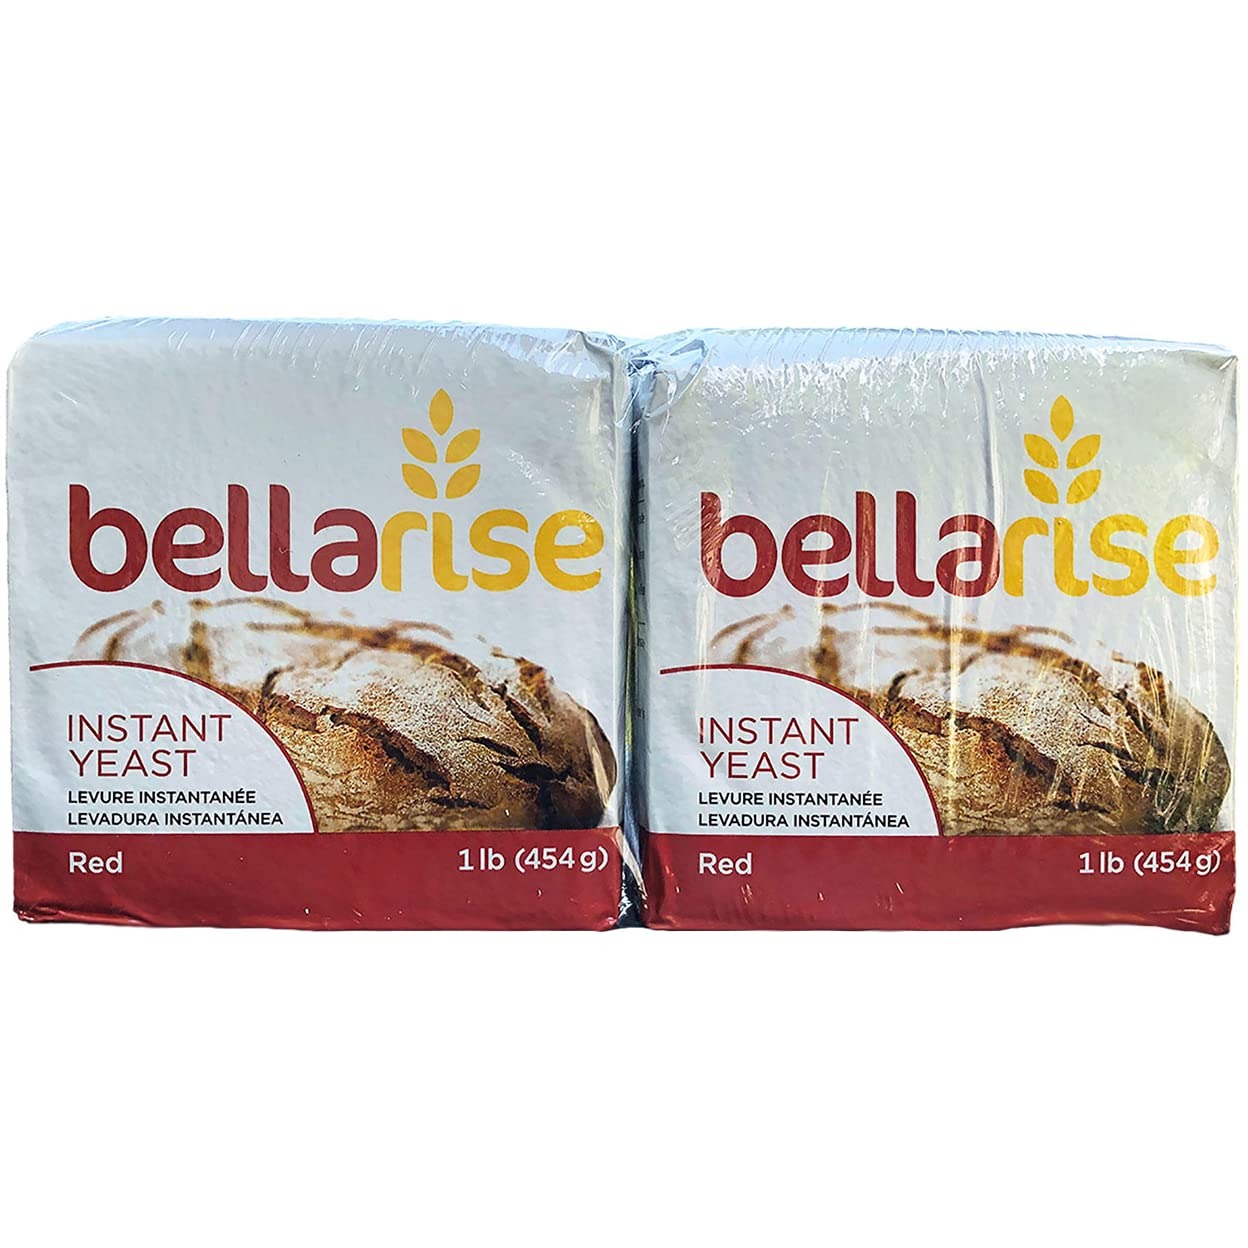
Item Name: Instant Dry Yeast - 1lb Superior Bread Yeast for Artisan Bread, Bagels, Pizza Crusts, Pretzels, Sweet Dough (2 Pack Red)
Bullet Point 1: RISE TO A HIGHER STANDARD - Bellarise RED Instant Dry Yeast - Nurtured and grown in sweet pure cane and beet molasses, our yeast products are meticulously selected strains of Saccharomyces Cerevisae (yeast), which are processed in state of the art sterile facilities to insure the purest product available
Bullet Point 2: BAKE WITH CONFIDENCE - Low Sugar Dough Instant Dry Yeast - The premier Instant Dry Yeast for making quality baked products with less than 6% sugar (baker's %).
Bullet Point 3: INDUSTRIAL STRENGTH - Bake with the same yeast that is being used by some of the top artisan bakeries in the world
Bullet Point 4: GFSI, HALAL and KOSHER CERTIFIED
Product Description: Premium instant dry yeast is packed in 1lb bricks that are vacuum sealed and airtight. The yeast is free flowing once you open the package. It is recommended to store in an airtight container in the freezer once it is opened to maintain freshness and power.
Value: 32.0
Unit: Ounce

Price: 12.575